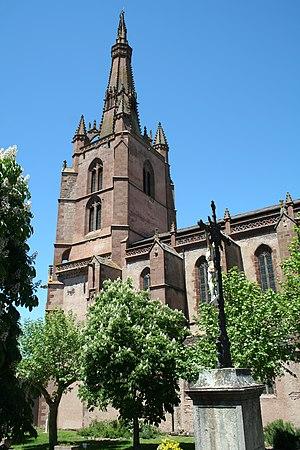
Belmont-sur-Rance (Aveyron) - clocher de la collégiale Notre-Dame-de-l'Assomption et croix.